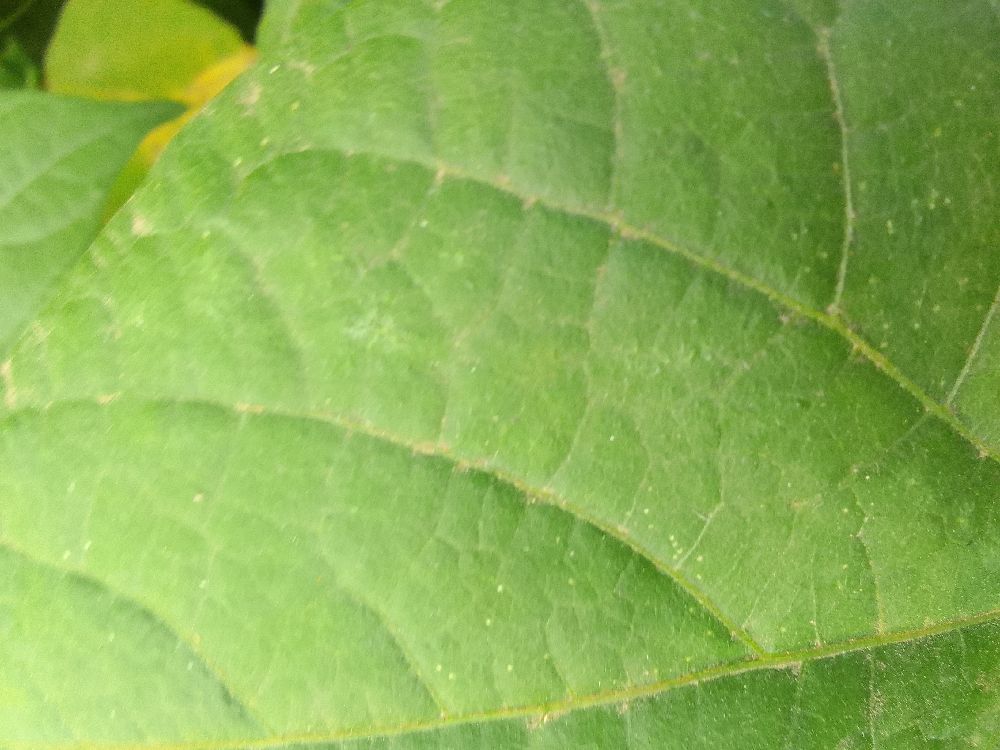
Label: healthy